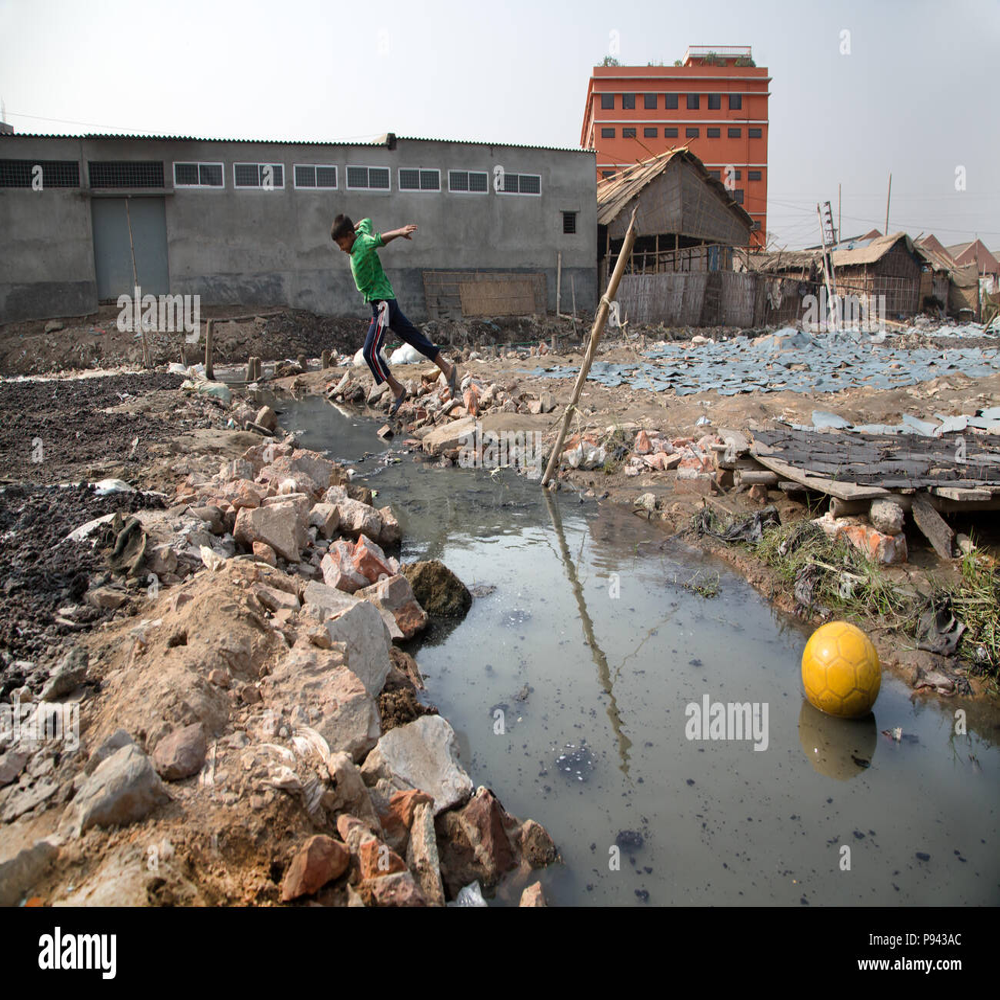
Body of water present: yes
Land polluted: yes
Water polluted: yes
Pollution percentage: 20%